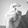
ASL letter: X